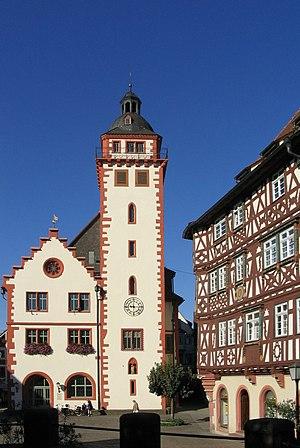
Mosbach est une ville dans le nord de Bade-Wurtemberg située à peu près à 34 km au nord de Heilbronn et à 58 km à l'est de Heidelberg. Elle est le chef-lieu et la plus grande ville de l'arrondissement de Neckar-Odenwald dans le district de Karlsruhe.